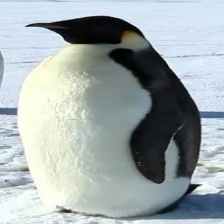
Species: EMPEROR PENGUIN
Scientific name: APTENODYTES FORSTERI
ImageNet parent category: king_penguin